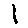
Label: 1